Visconti of Milan

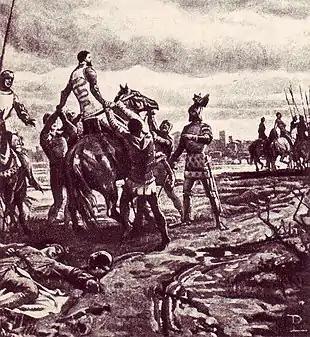
6 May 1385, Bernabò Visconti is arrested by the men of his nephew Gian Galeazzo Visconti (19th-century engraving)

On 5 October 1354, archbishop Giovanni died. A few days later, Petrarch held a commemorative oration in his honor. In the same month, Matteo II, Bernabò, and Galeazzo II agreed to share the power, dividing the Visconti domains according to geographic criteria. Matteo II died the following year, and Bernabò and Galeazzo II divided his territory between them. The two brothers settled their courts separately: Bernabò in Milan and Galeazzo II in Pavia. Bernabò and Galeazzo II extended the Visconti relationships to several European noble dynasties through their children's marriages.